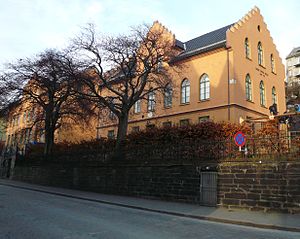
Erik Pontoppidan den yngre / Biskop i Bergen
Christi Krybbe skole i Bergen pr i dag.
Erik Ludvigsen Pontoppidan den yngre var en dansk teolog, professor, biskop i Bergen, historiker, ornitolog og forfatter. Pontoppidan kan placeres både tidsmæssigt og teologisk som en mellemmand mellem oplysningstiden og pietismen. Han var søn af Else Sophia Christensdatter Spend og stiftsprovst Ludvig Pontoppidan.